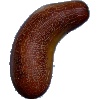
Label: Cucumber Ripe 1